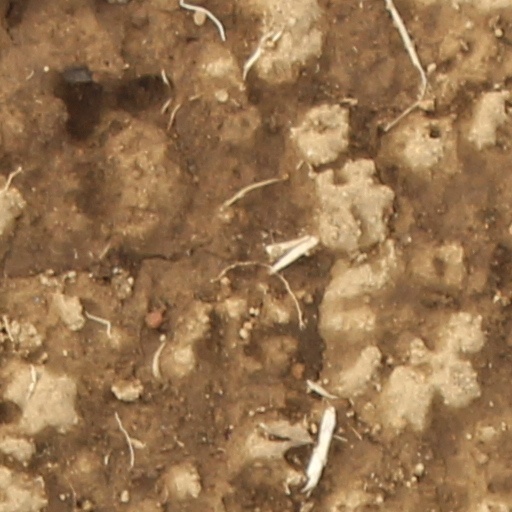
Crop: wheat